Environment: real
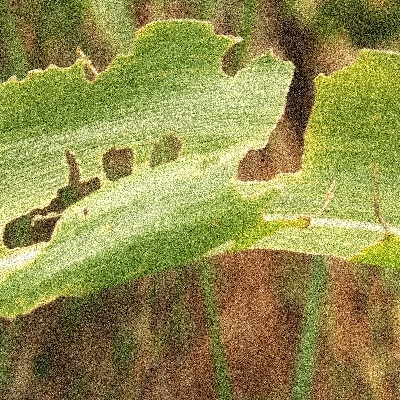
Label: fall_armyworm